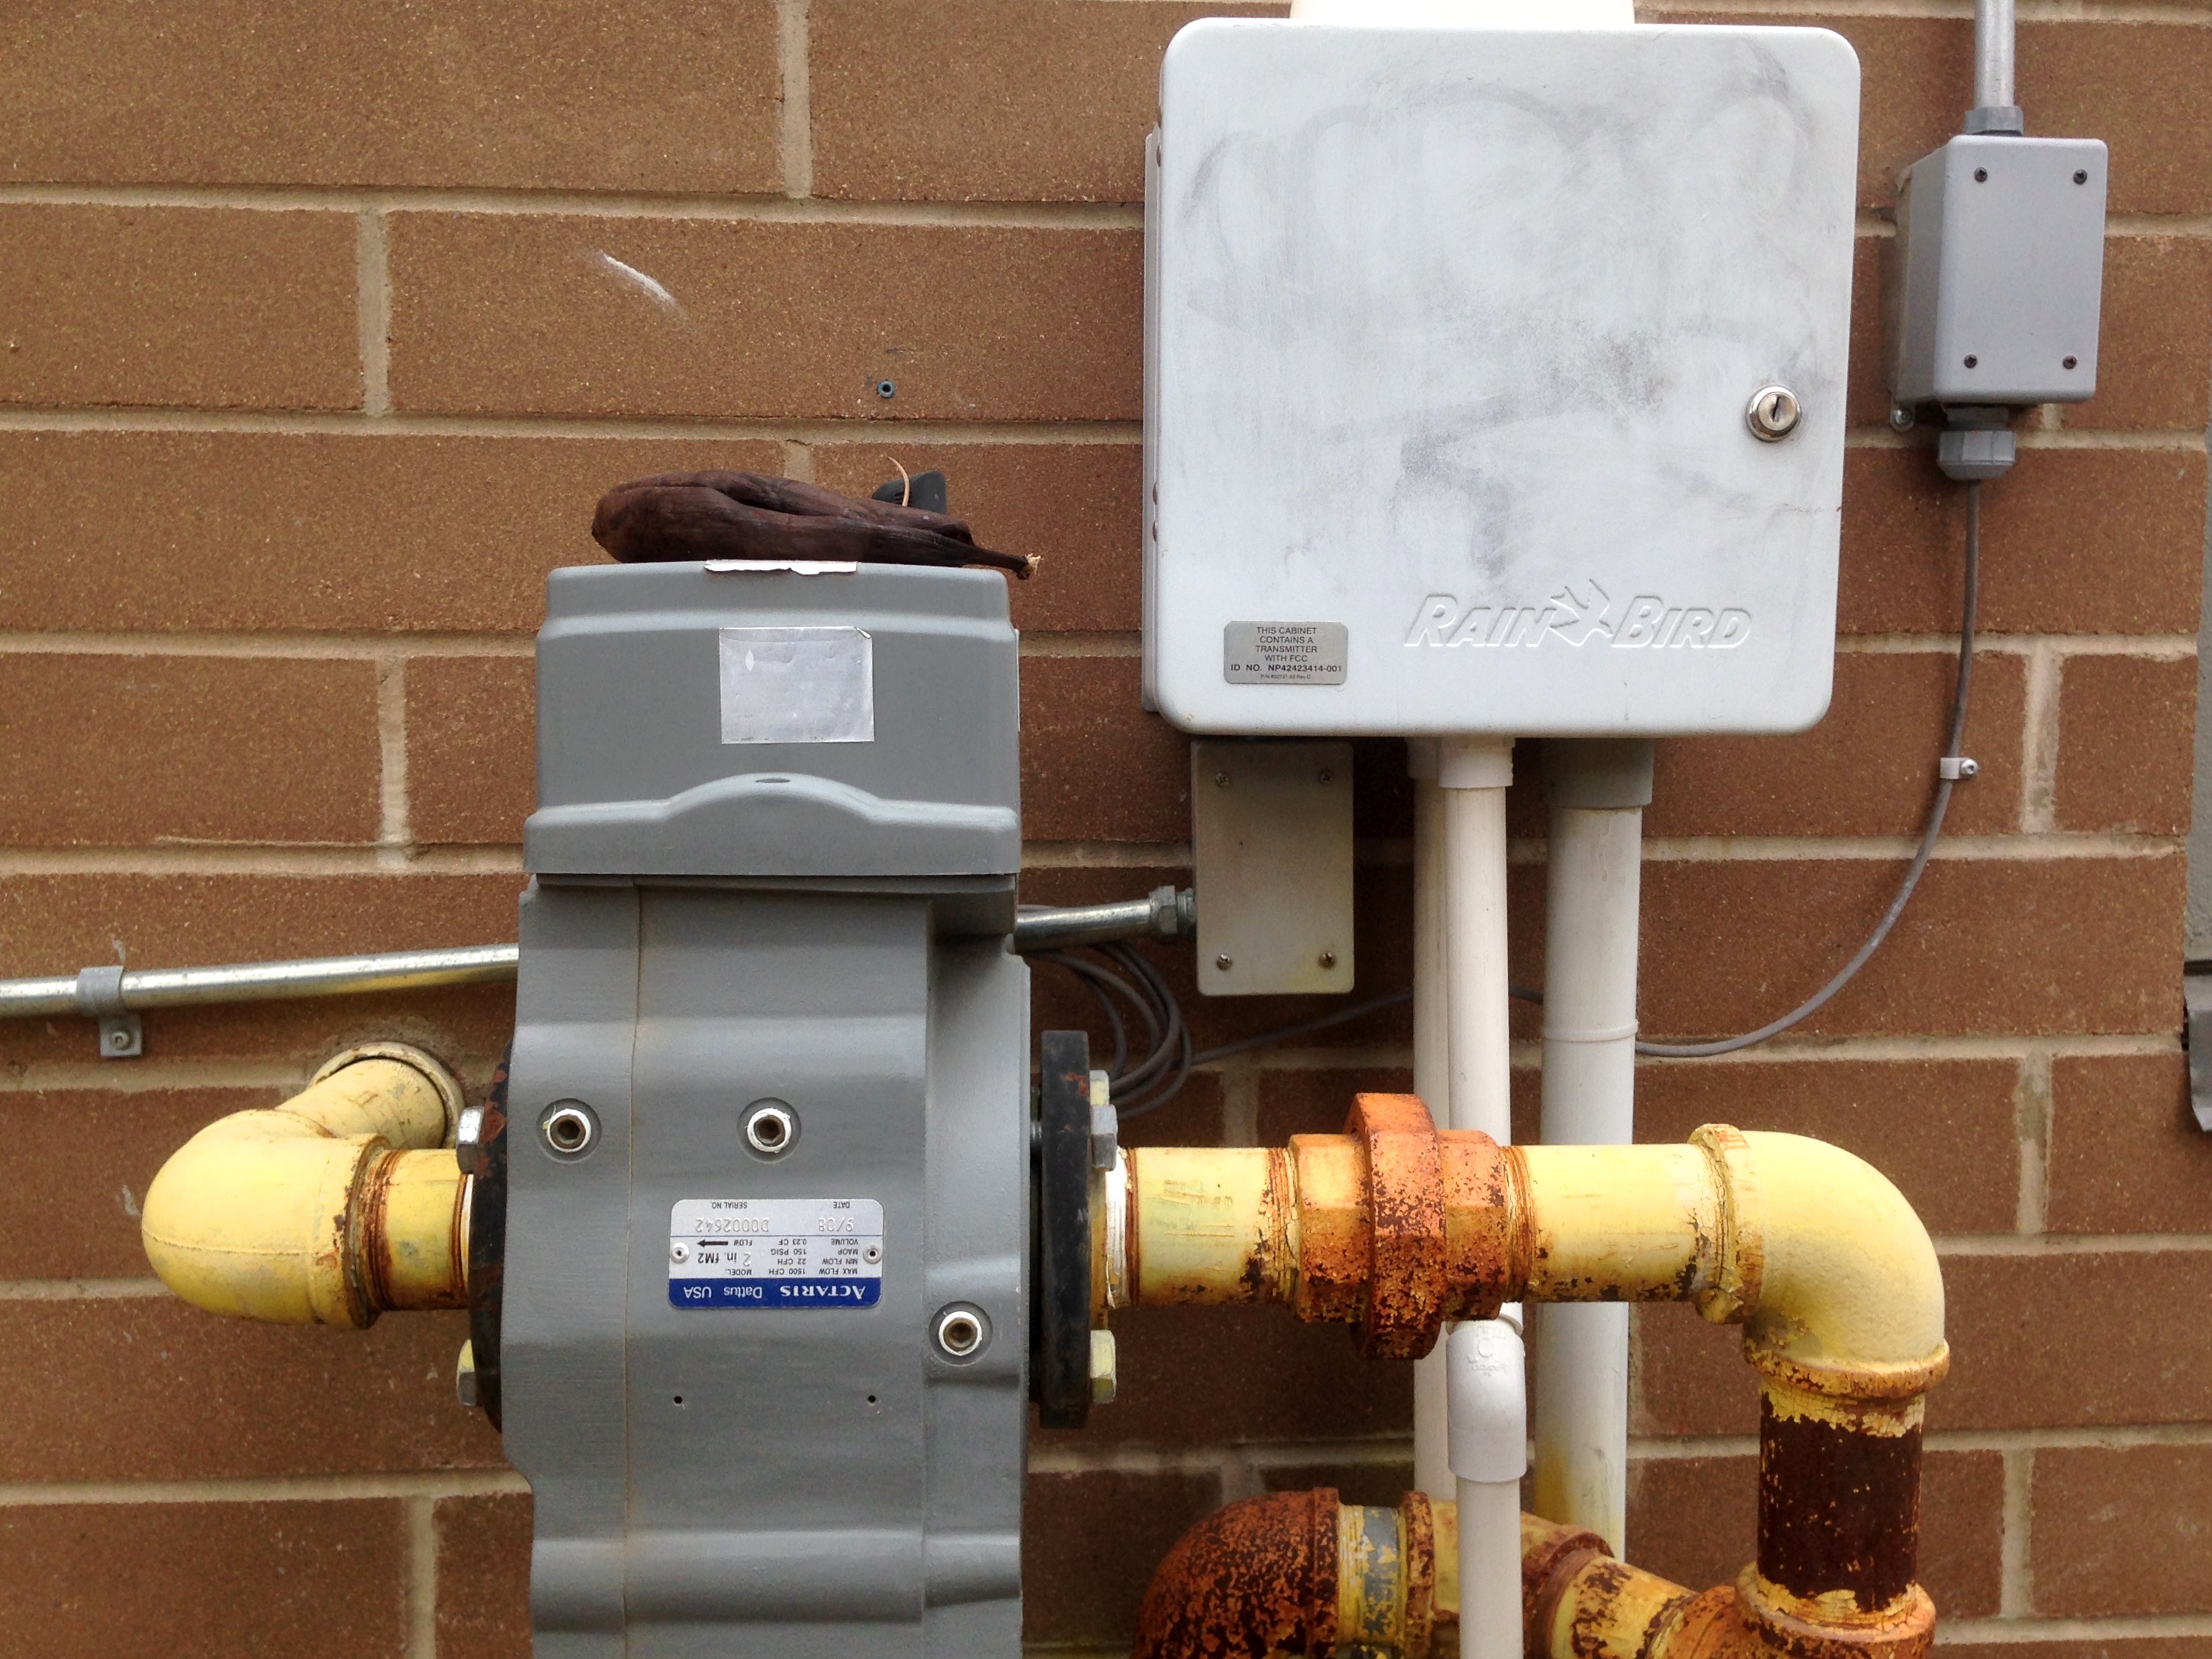
machine, product